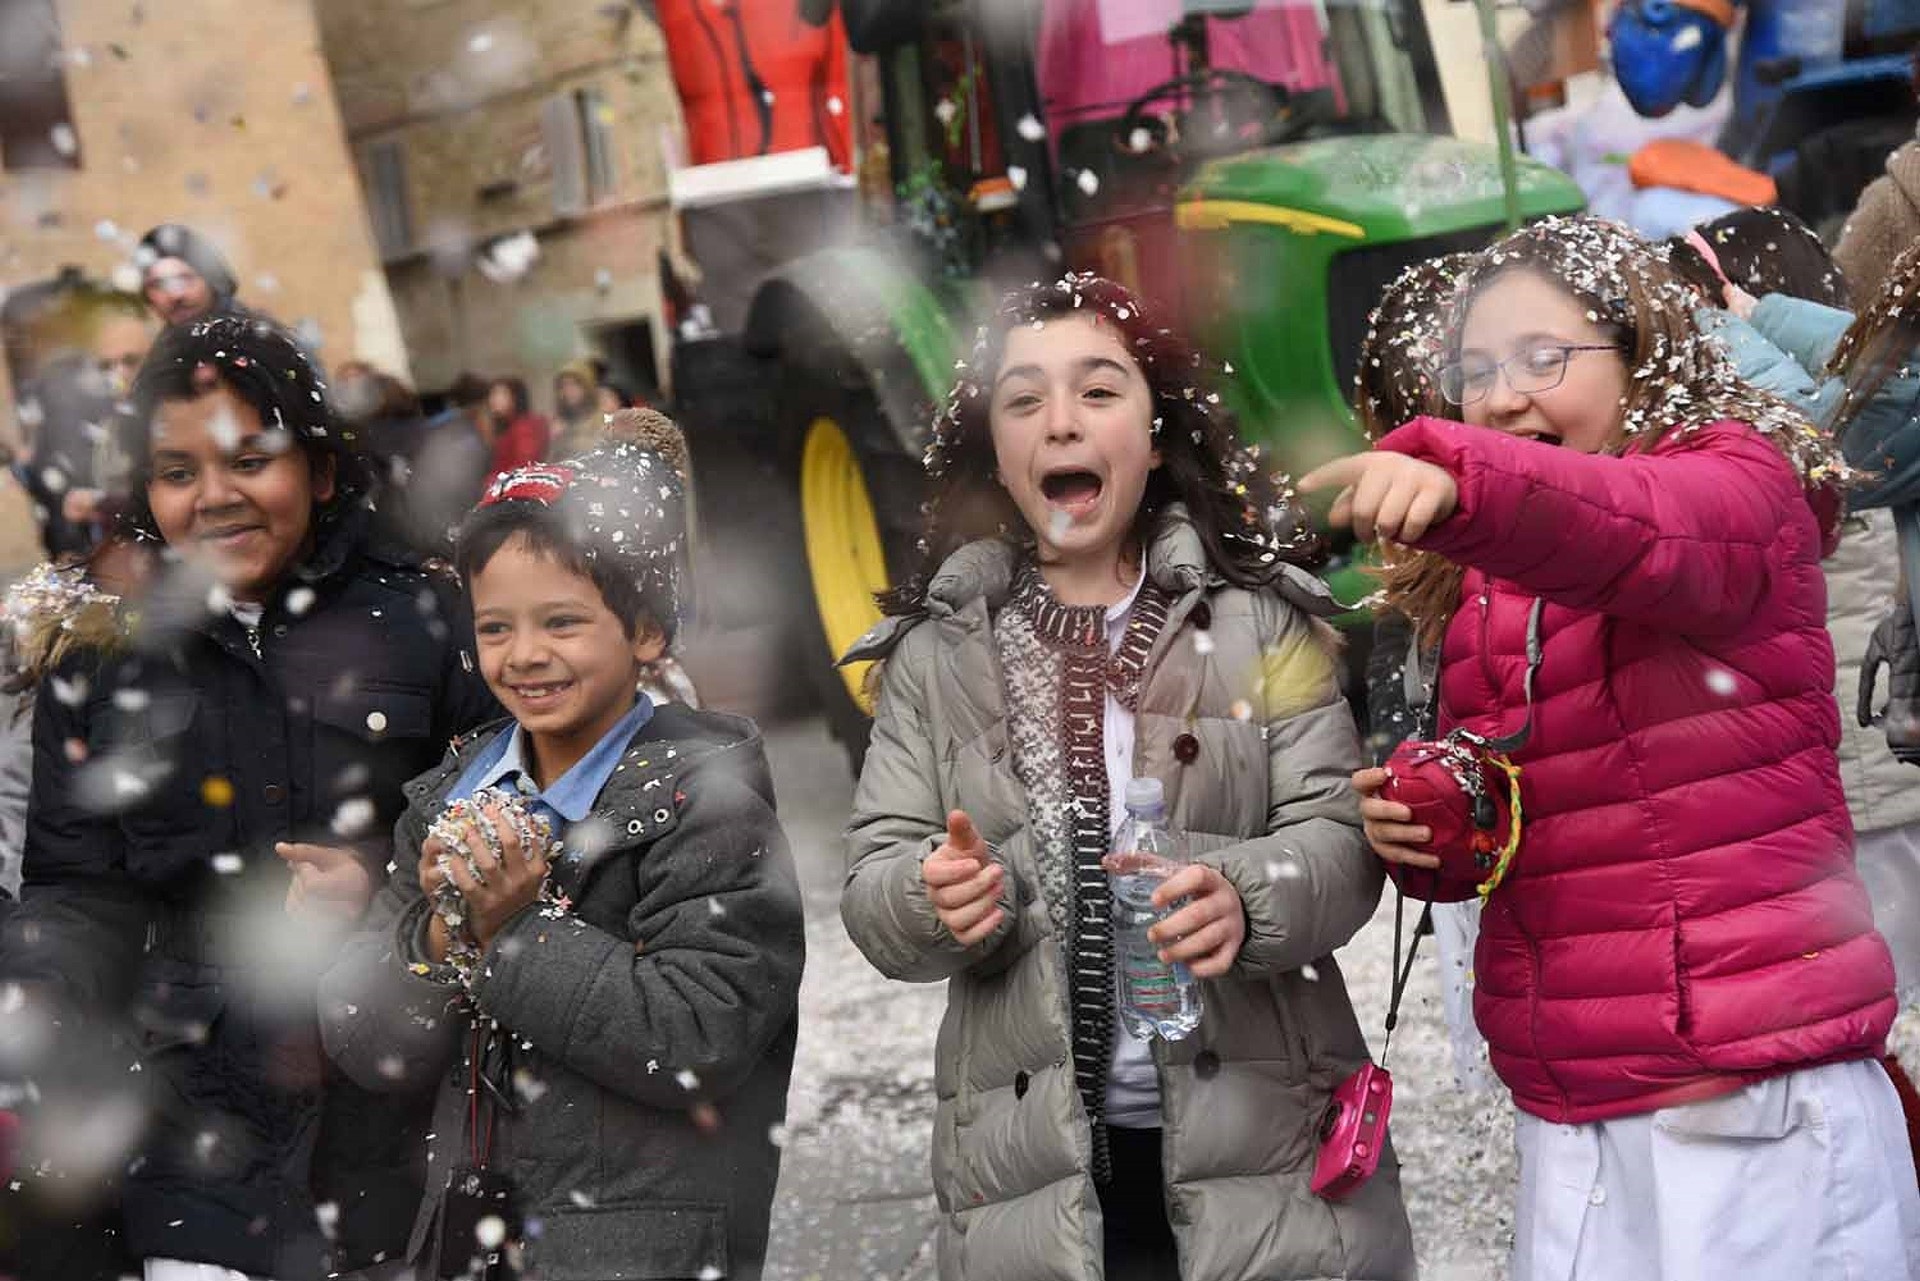
people, crowd, carnival, festival, fun, masks, children dressed